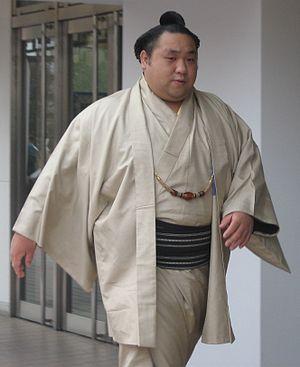
Chiyotaikai Ryūji
Ōzeki est le nom d'un rang de sumo. Le rang d’ōzeki, littéralement « grande barrière » précède immédiatement celui de yokozuna, sommet du classement en sumo. Avant l'introduction du titre de yokozuna, le plus haut rang était celui d’ōzeki.